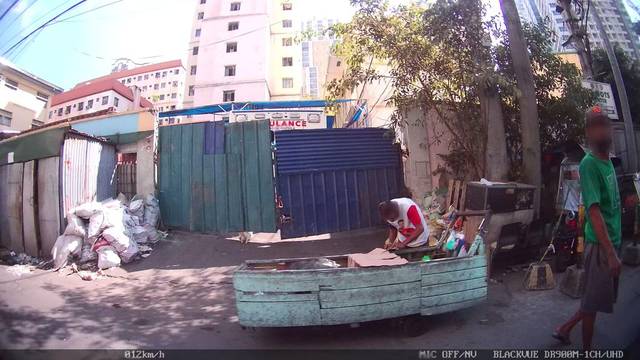
Region: Philippines
Coordinates: 14.597, 120.972